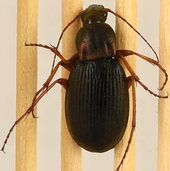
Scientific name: Chlaenius aestivus
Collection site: Smithsonian Environmental Research Center NEON (SERC), plot SERC_022